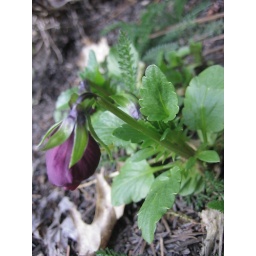
Alternate view of flower by front door